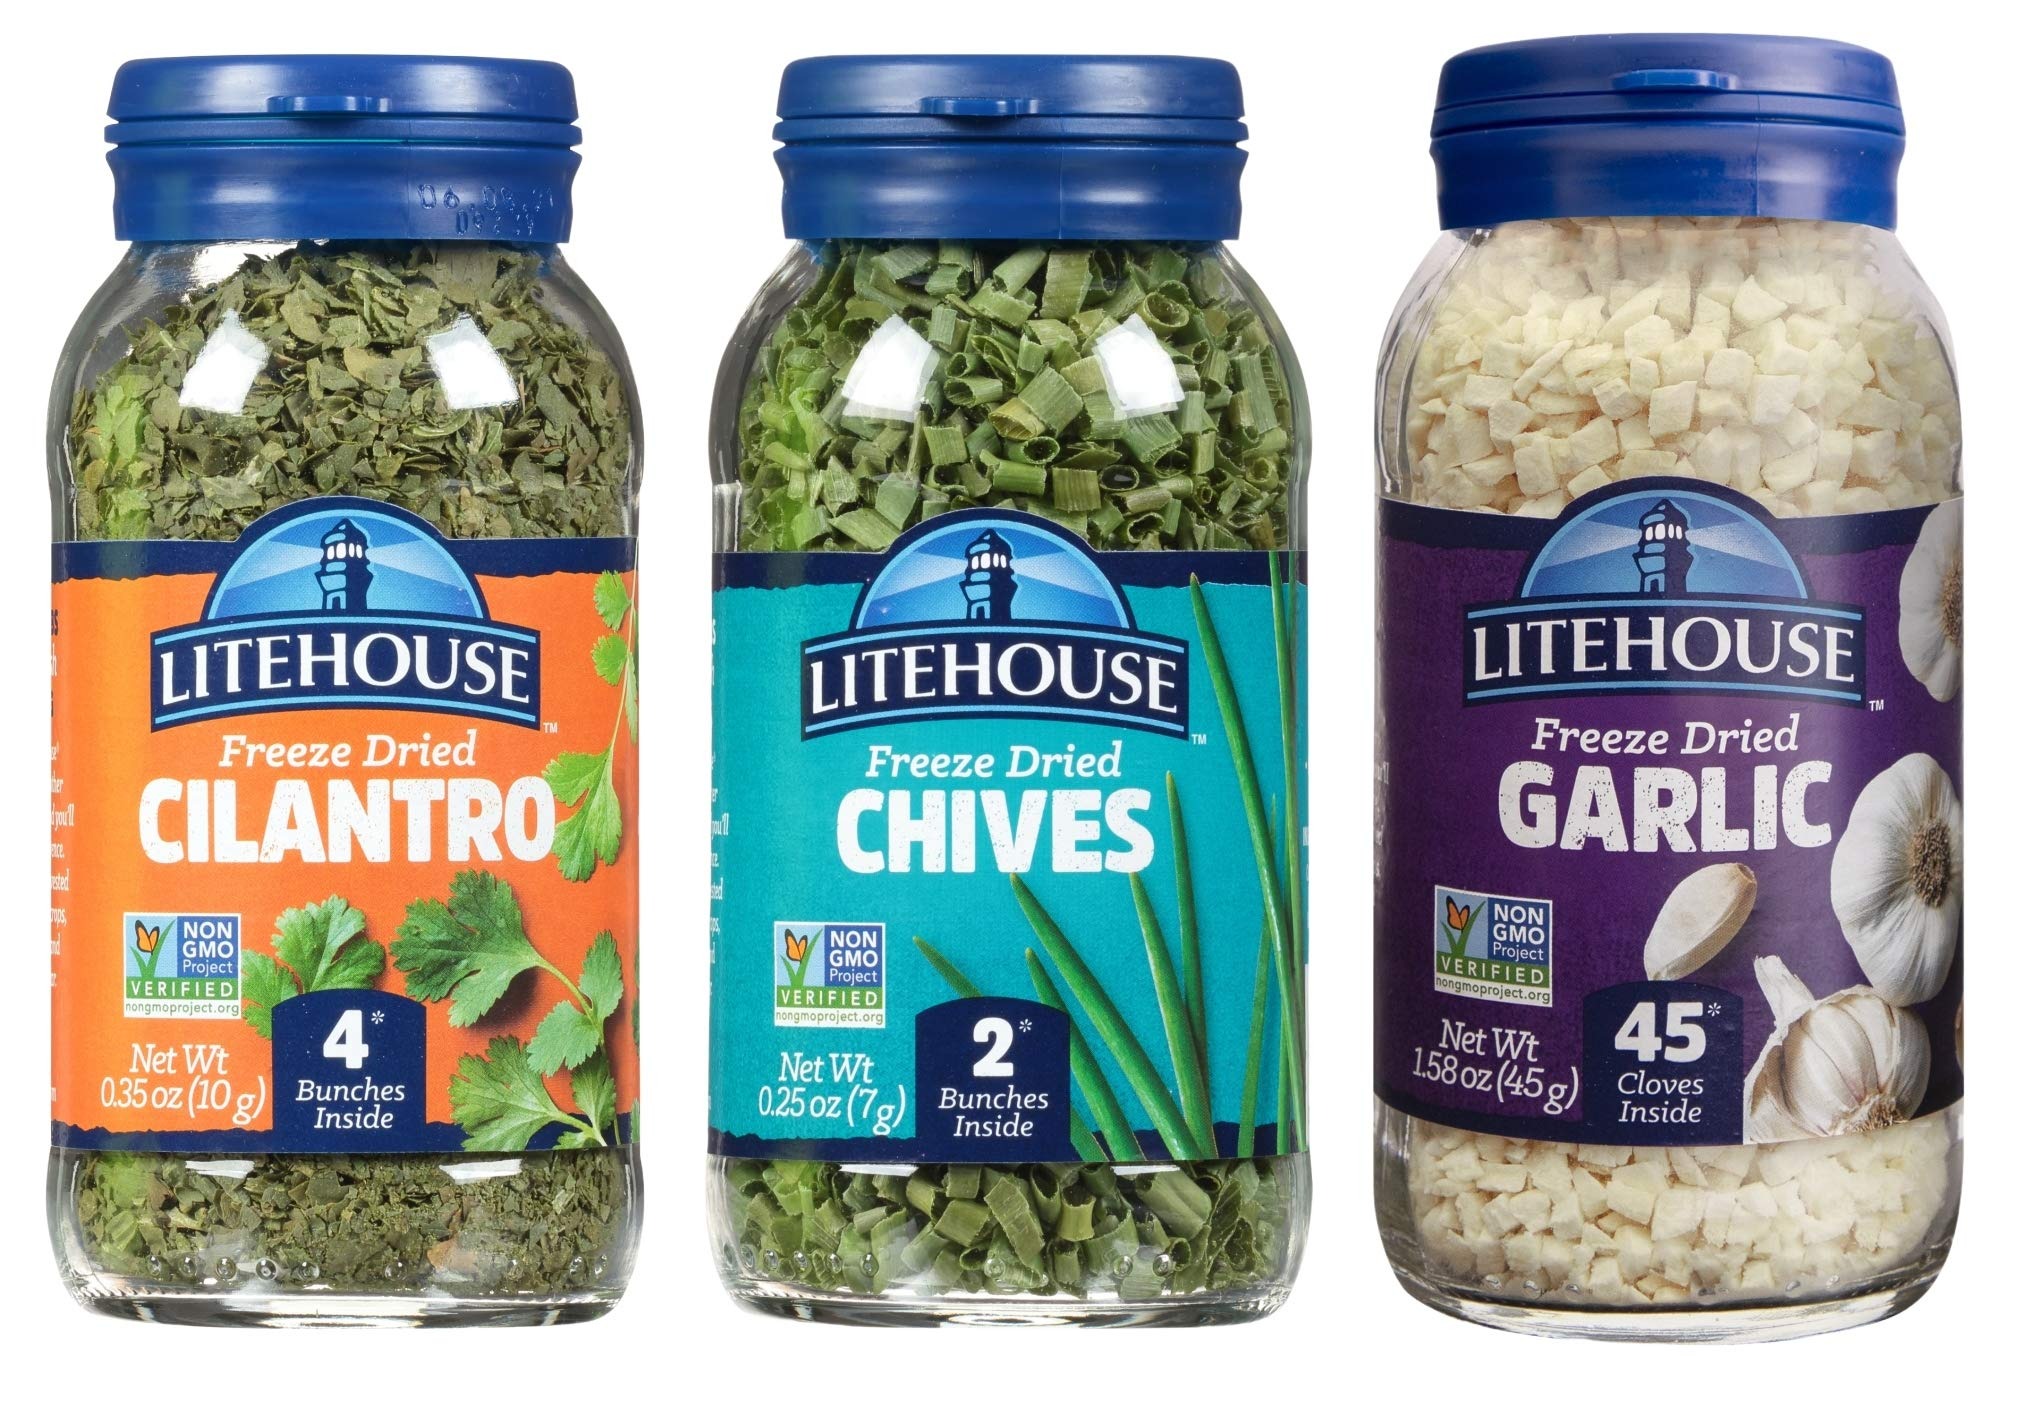
Item Name: Litehouse Freeze Dried Herbs (Cilantro, Chives, Garlic) - Substitutes Fresh Cilantro, Chives, and Garlic, Non-GMO, Gluten-Free - 3-Pack, Variety
Bullet Point 1: FREEZE DRIED DIFFERENCE - All of our herbs are harvested at their peak freshness and loaded into our freeze drying tunnels that help preserve the bold color, taste, & aroma
Bullet Point 2: SUBSTITUTE & ENJOY - By substituting 1 tablespoon of the freeze dried herb for 1 tablespoon of fresh, our Freeze Dried Herbs complement a variety of dishes to enhance or act as flavorful garnishes
Bullet Point 3: HIGH QUALITY CROPS - Litehouse Herbs are harvested from the highest quality crops making our Freeze Dried Garlic, Basil, & Parsley Non-GMO, gluten-free, vegetarian, & keto friendly
Bullet Point 4: TASTY TIP - Litehouse Freeze Dried Herbs works great in place of fresh herbs and can be mixed, blended, or added into a variety of dishes
Bullet Point 5: ABOUT US - Our mission is to deliver a memorable eating experience, positively impact communities, and provide employee-owners with opportunities for success
Value: 2.18
Unit: Ounce

Price: 29.99